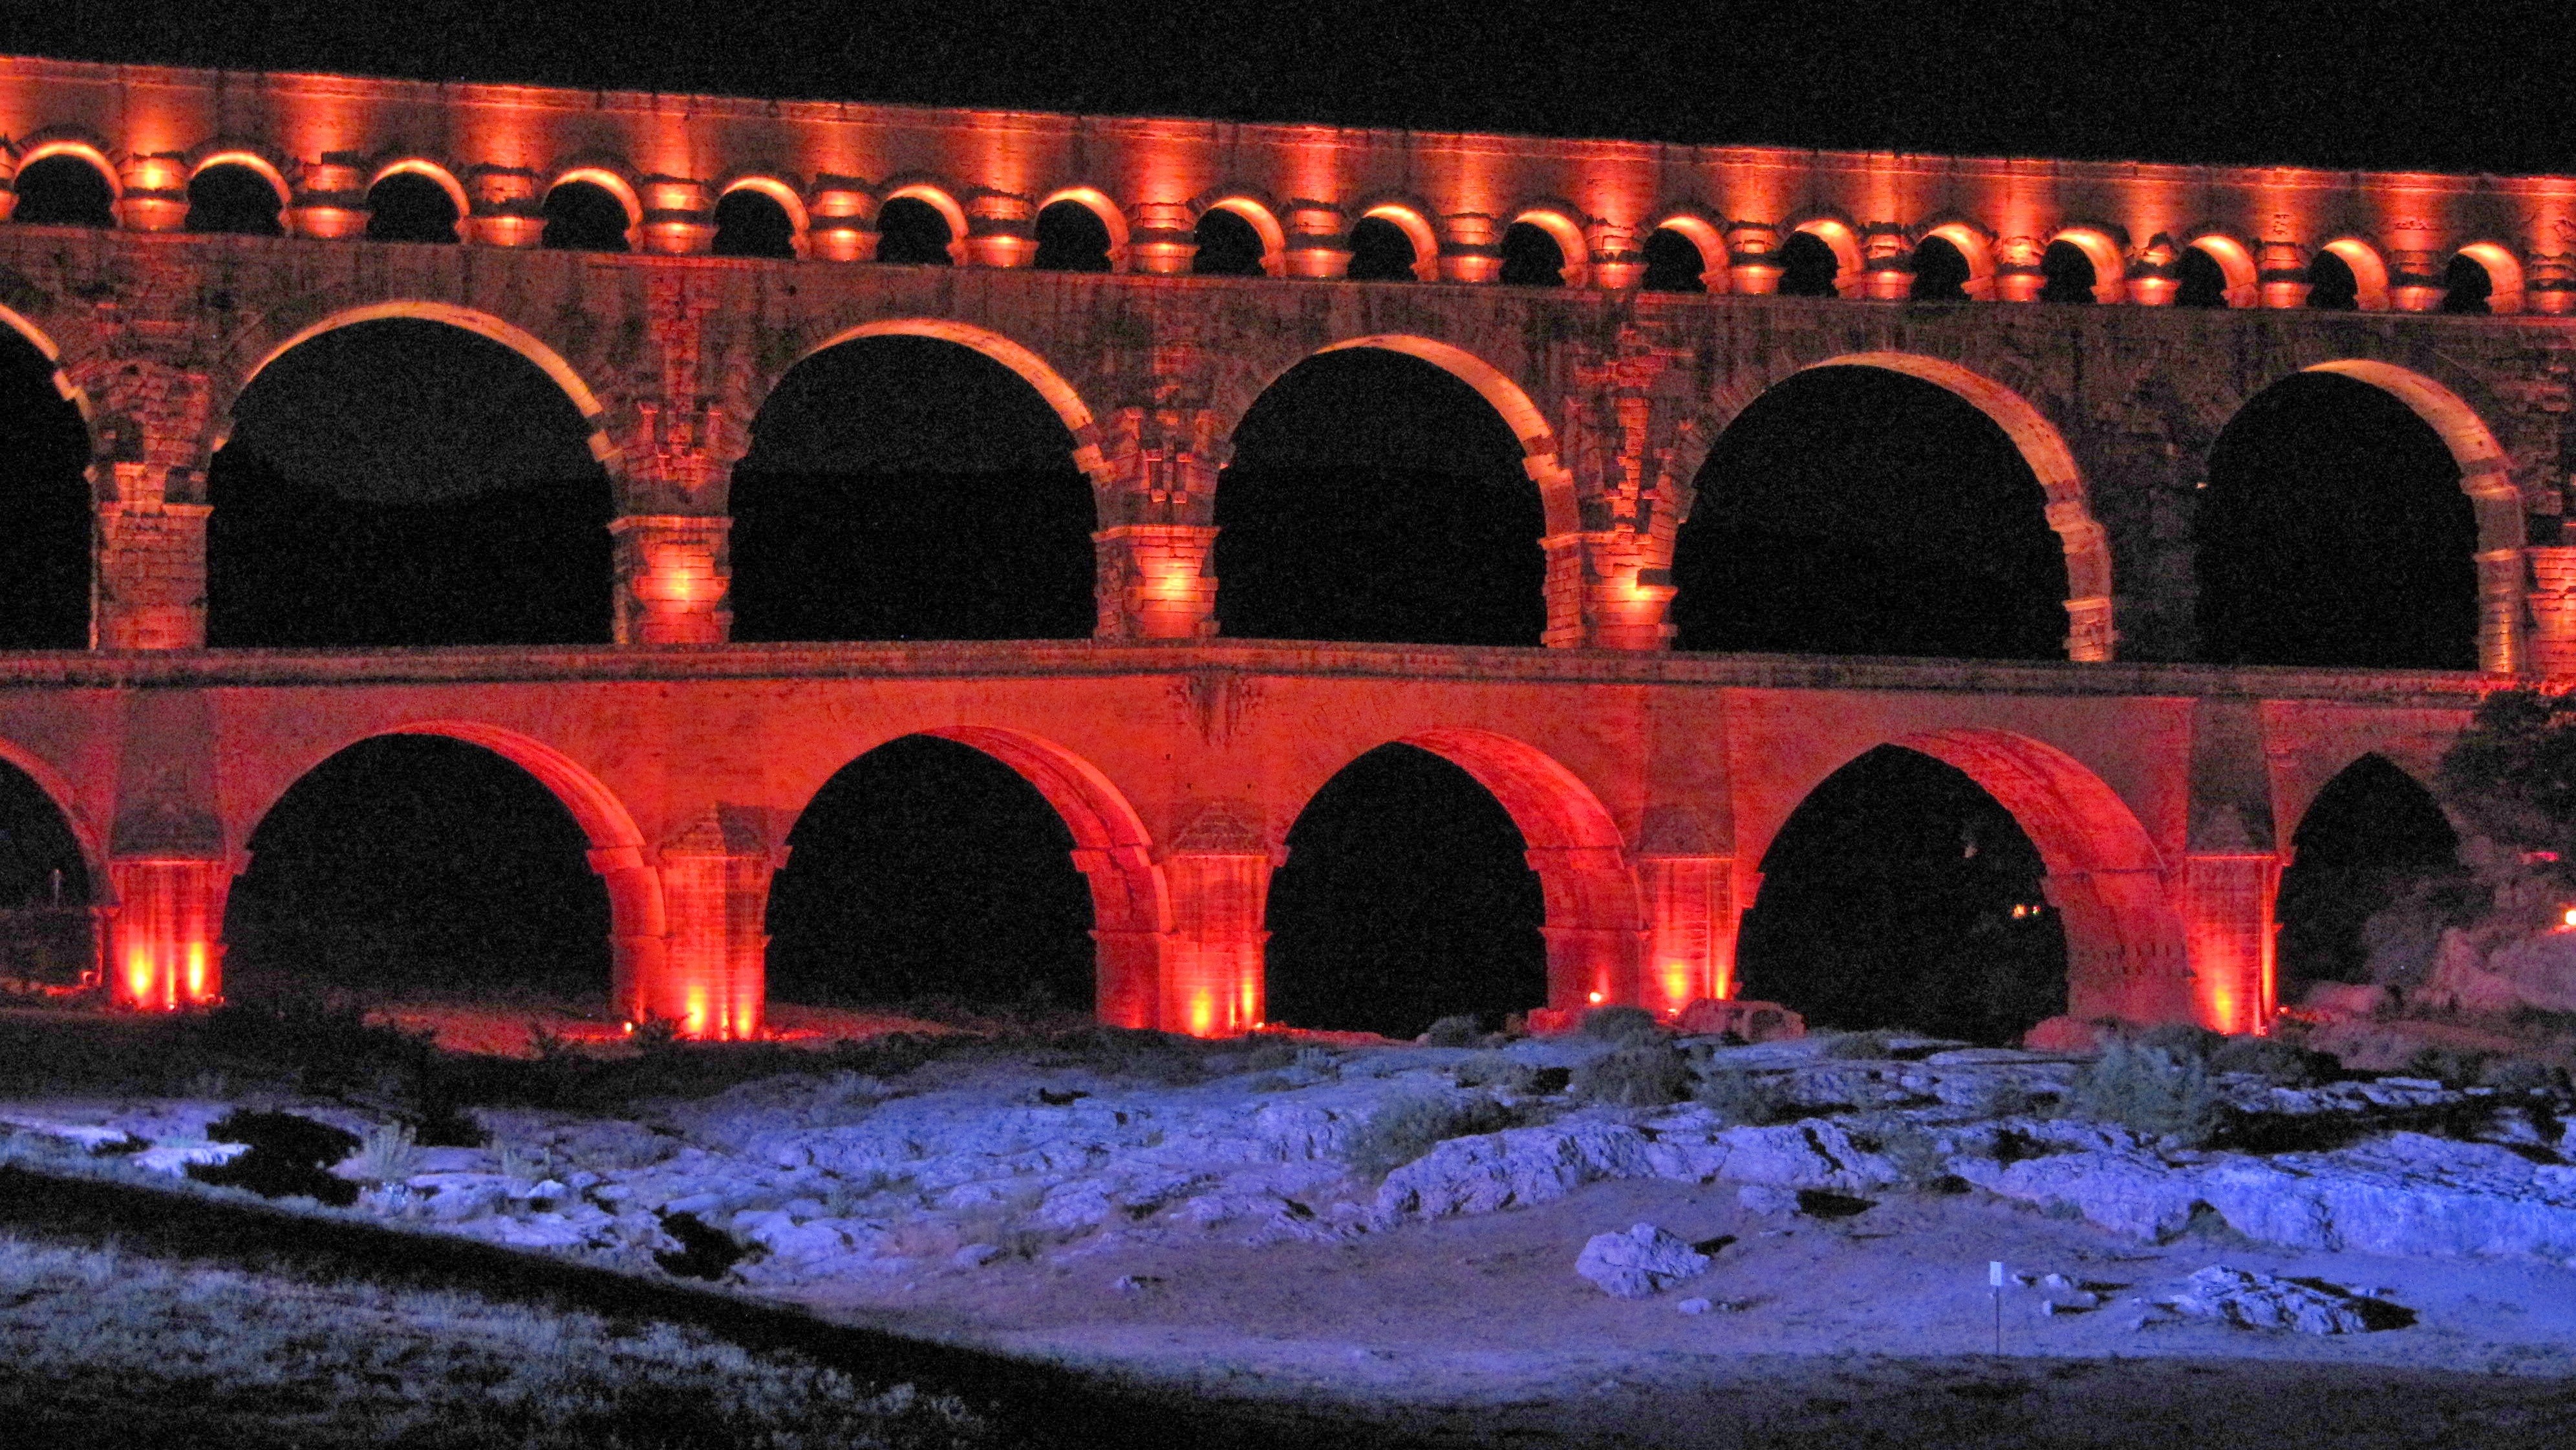
bridge, night, france, arch, darkness, pont du gard, aqaedukt